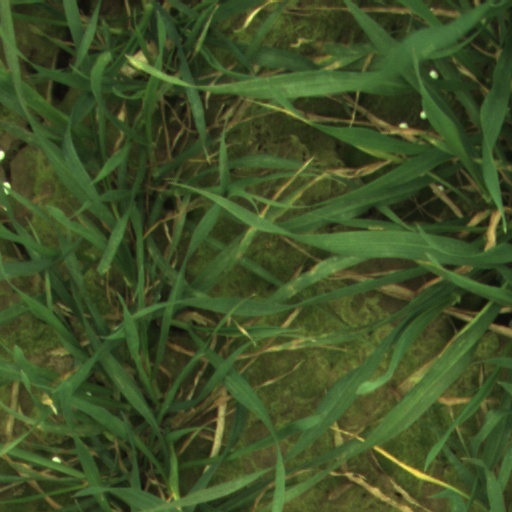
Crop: wheat